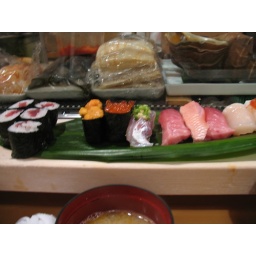
Breakfast at the fish market in Tokyo